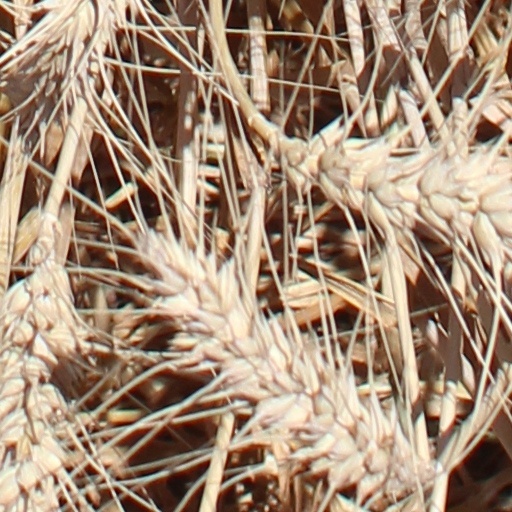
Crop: wheat